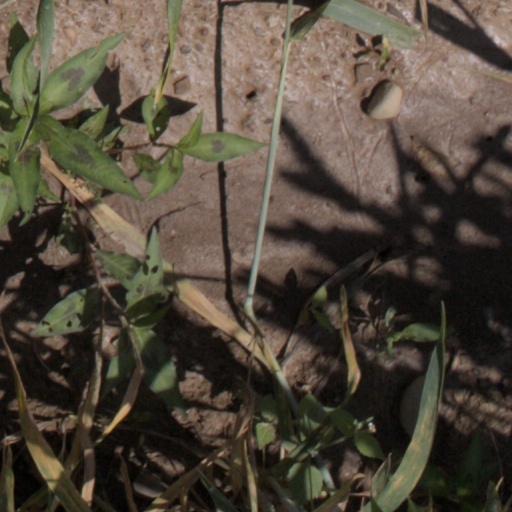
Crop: wheat